Mary Hale Woolsey

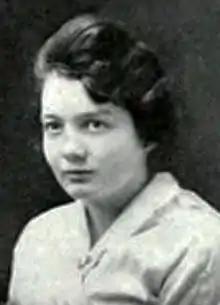
Mary Woolsey in the 1917 "Banyan"

Mary Hale Woolsey (March 21, 1899 – December 6, 1969) was an American songwriter and lyricist. She is most noted for the lyrics she wrote for "When It's Springtime in the Rockies".